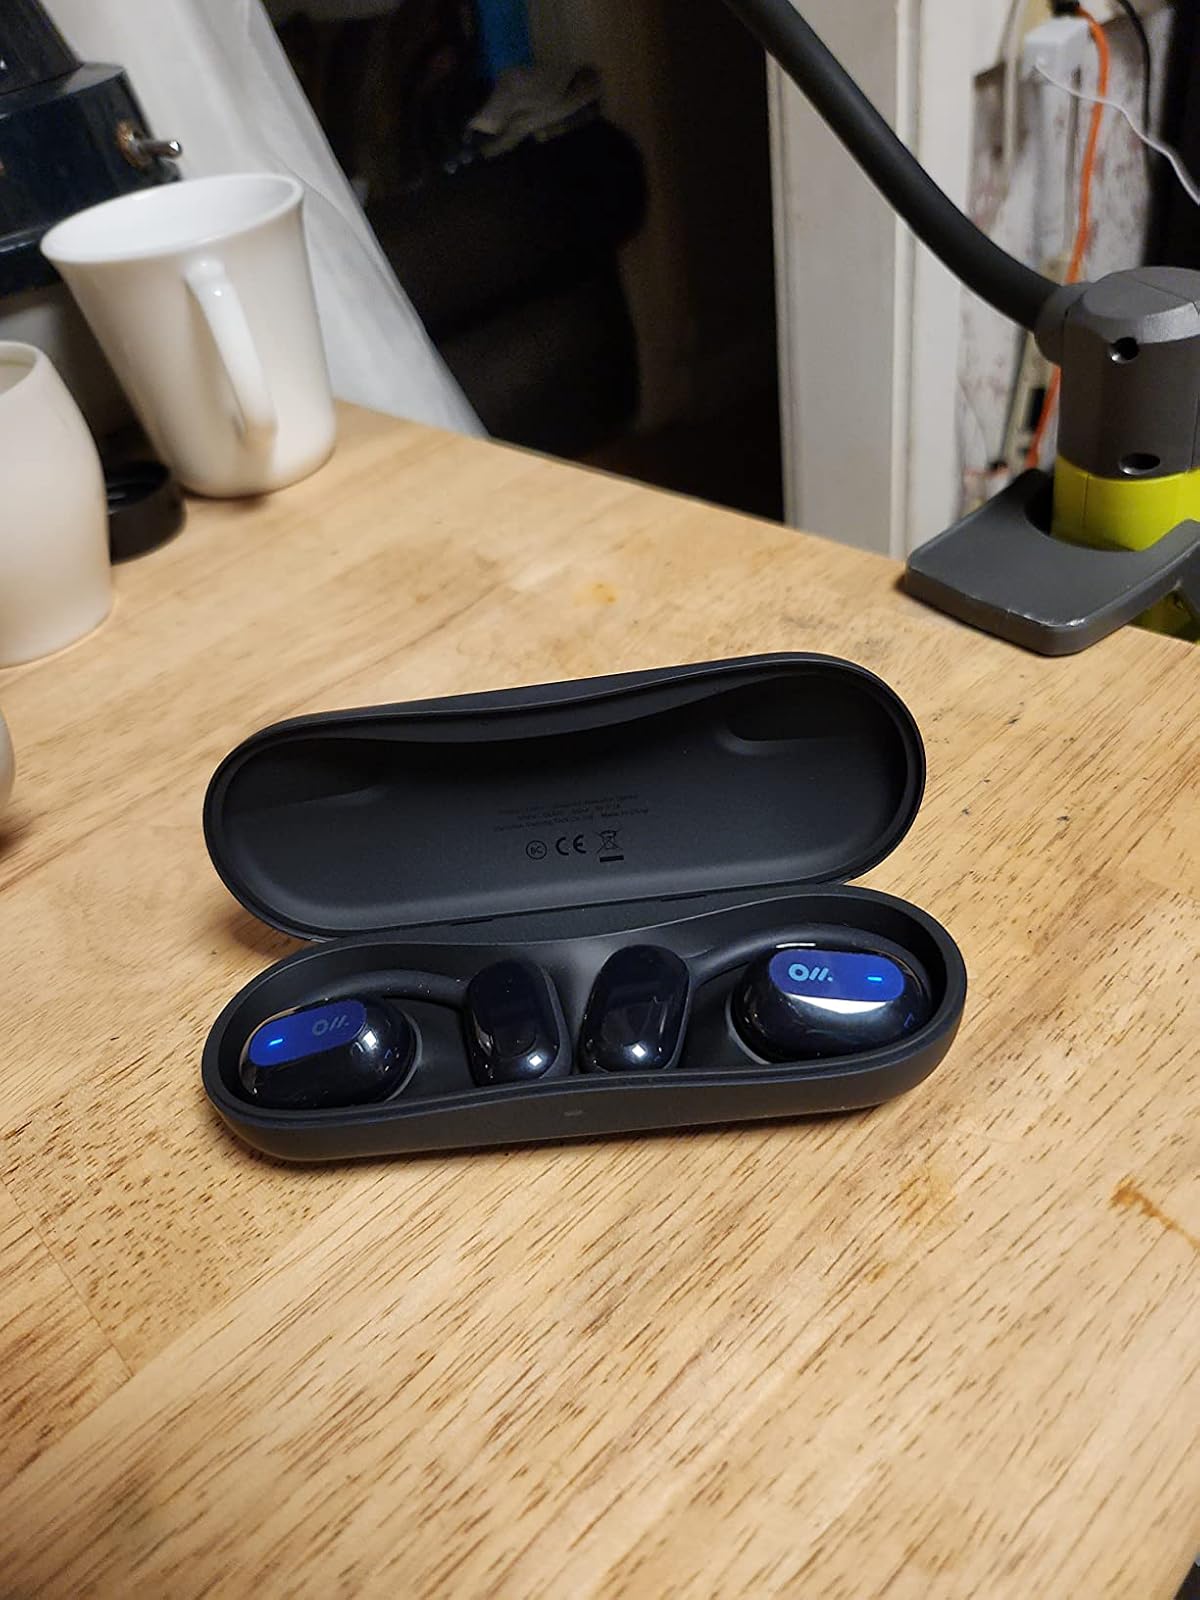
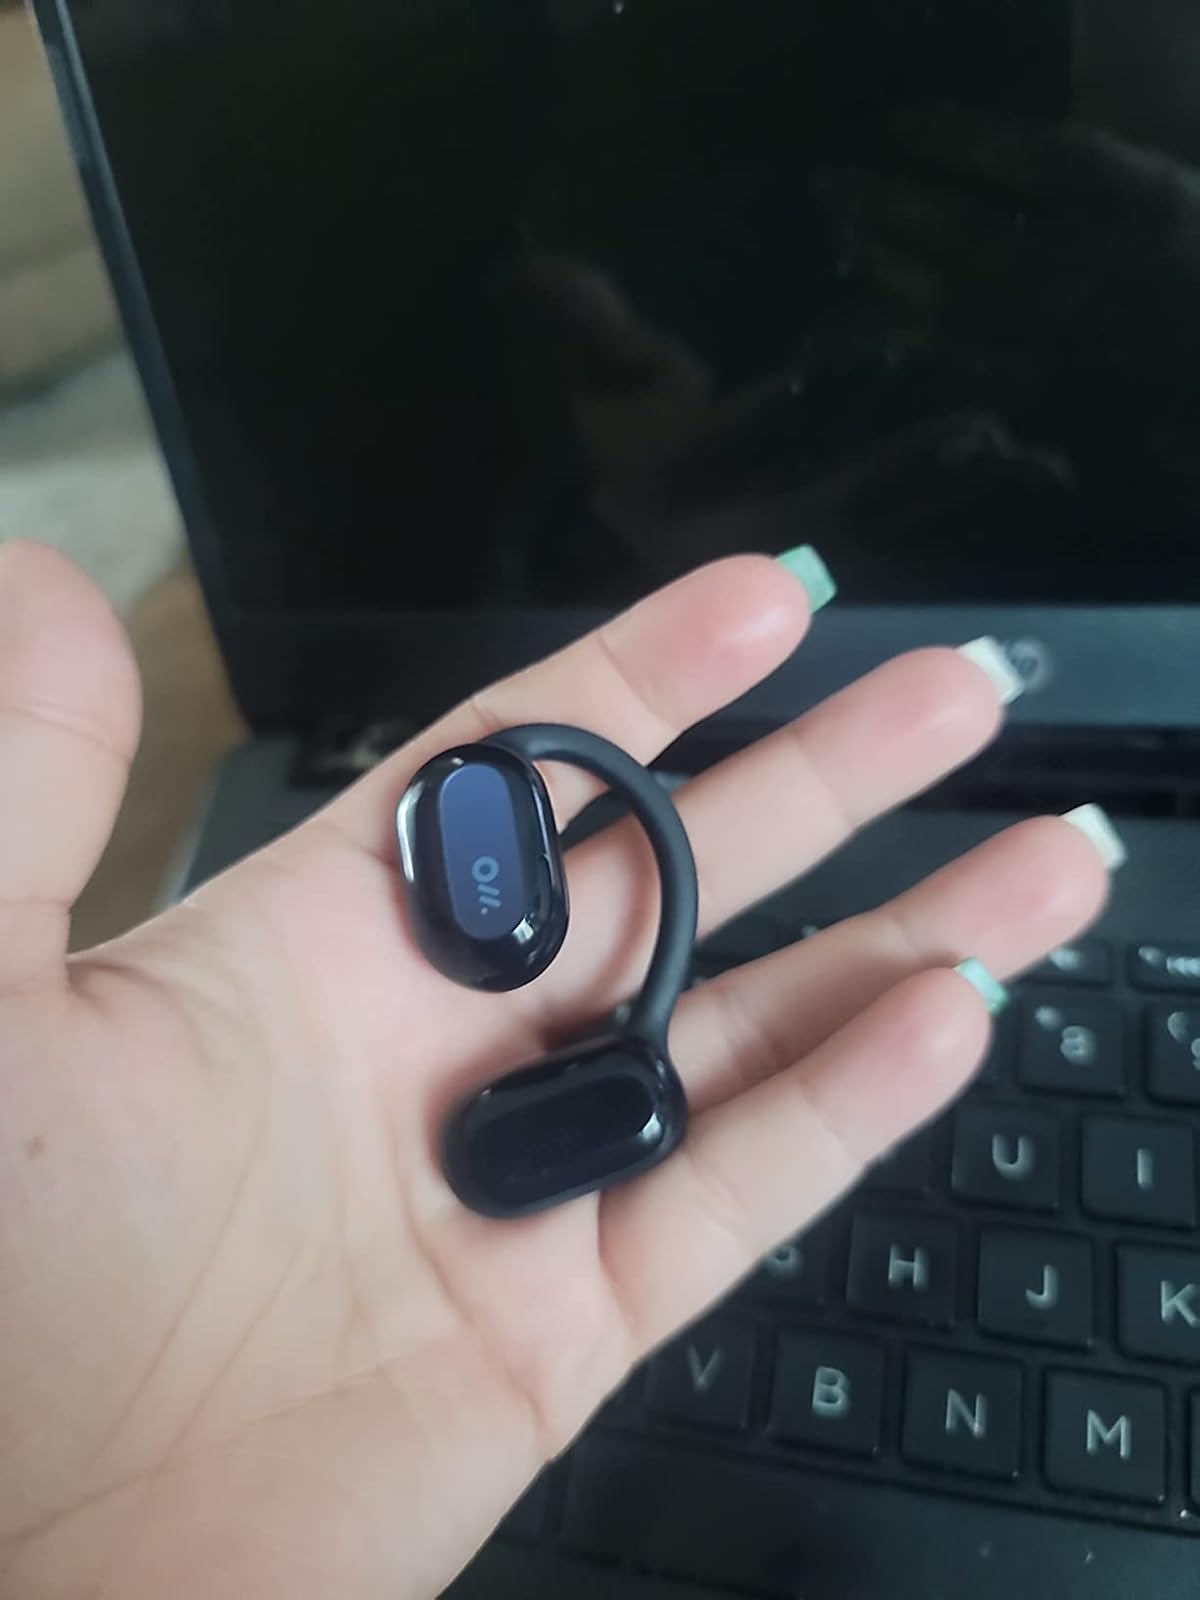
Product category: earbuds
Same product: yes